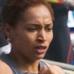
Age: 18